Wasabi Mon Amour

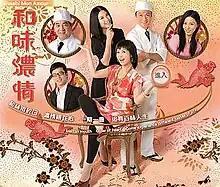
Official poster

Wasabi Mon Amour (Traditional Chinese: ) is a TVB modern drama series broadcast in January 2008.